Takuma Ito (basketball)

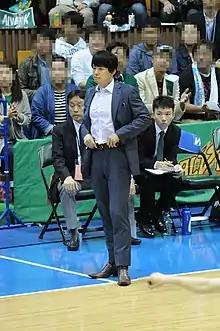
Takuma Ito, 2016.

is the general manager of the Nagasaki Velca in the Japanese B.League. Ito is the former head coach of the Alvark Tokyo and the Nagasaki Velca.